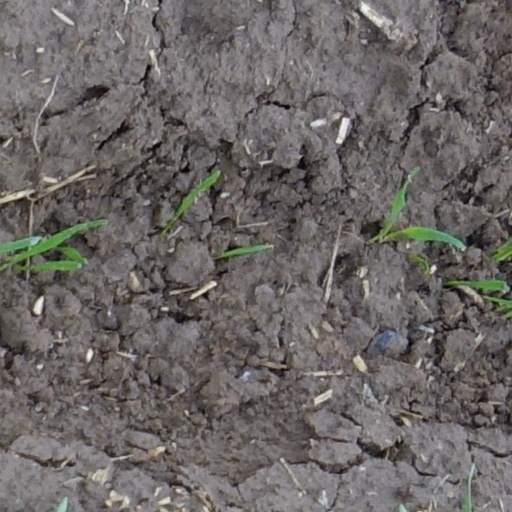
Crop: wheat